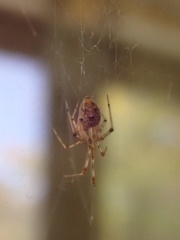
Species: Parasteatoda_tepidariorum